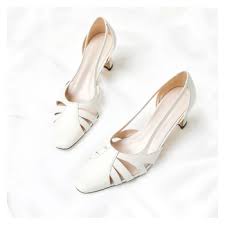
Waste category: shoes